Manchester United F.C.

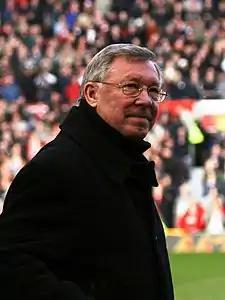
The torso and head of a grey-haired white man. He is wearing spectacles and a black coat.

Alex Ferguson and his assistant Archie Knox arrived from Aberdeen on the day of Atkinson's dismissal, and guided the club to an 11th-place finish in the league. Despite a second-place finish in 1987–88, the club was back in 11th place the following season. Reportedly on the verge of being dismissed, Ferguson's job was saved by victory over Crystal Palace in the 1990 FA Cup final. The following season, Manchester United claimed their first UEFA Cup Winners' Cup title. That triumph allowed the club to compete in the European Super Cup for the first time, where United beat European Cup holders Red Star Belgrade 1–0 at Old Trafford. The club appeared in two consecutive League Cup finals in 1991 and 1992, beating Nottingham Forest 1–0 in the second to win that competition for the first time as well. In 1993, in the first season of the newly founded Premier League, the club won their first league title since 1967, and a year later, for the first time since 1957, they won a second consecutive title – alongside the FA Cup – to complete the first "Double" in the club's history. United then became the first English club to do the Double twice when they won both competitions again in 1995–96, before retaining the league title once more in 1996–97 with a game to spare.